Juan Manuel Molina

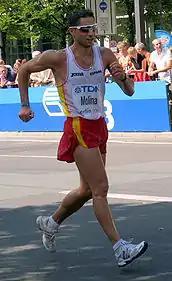
Juan Manuel Molina at the World Championships in 2009.

Juan Manuel Molina Morote (born March 15, 1979, in Cieza, Murcia) is a male former race walker from Spain. He represented Spain at the Olympics in 2004 and 2008. His foremost achievement was a bronze medal in the 20 km walk event at the 2005 World Championships in Athletics. He competed at seven consecutive editions of the IAAF World Race Walking Cup, first appearing in 1999 and making his last outing in 2012.